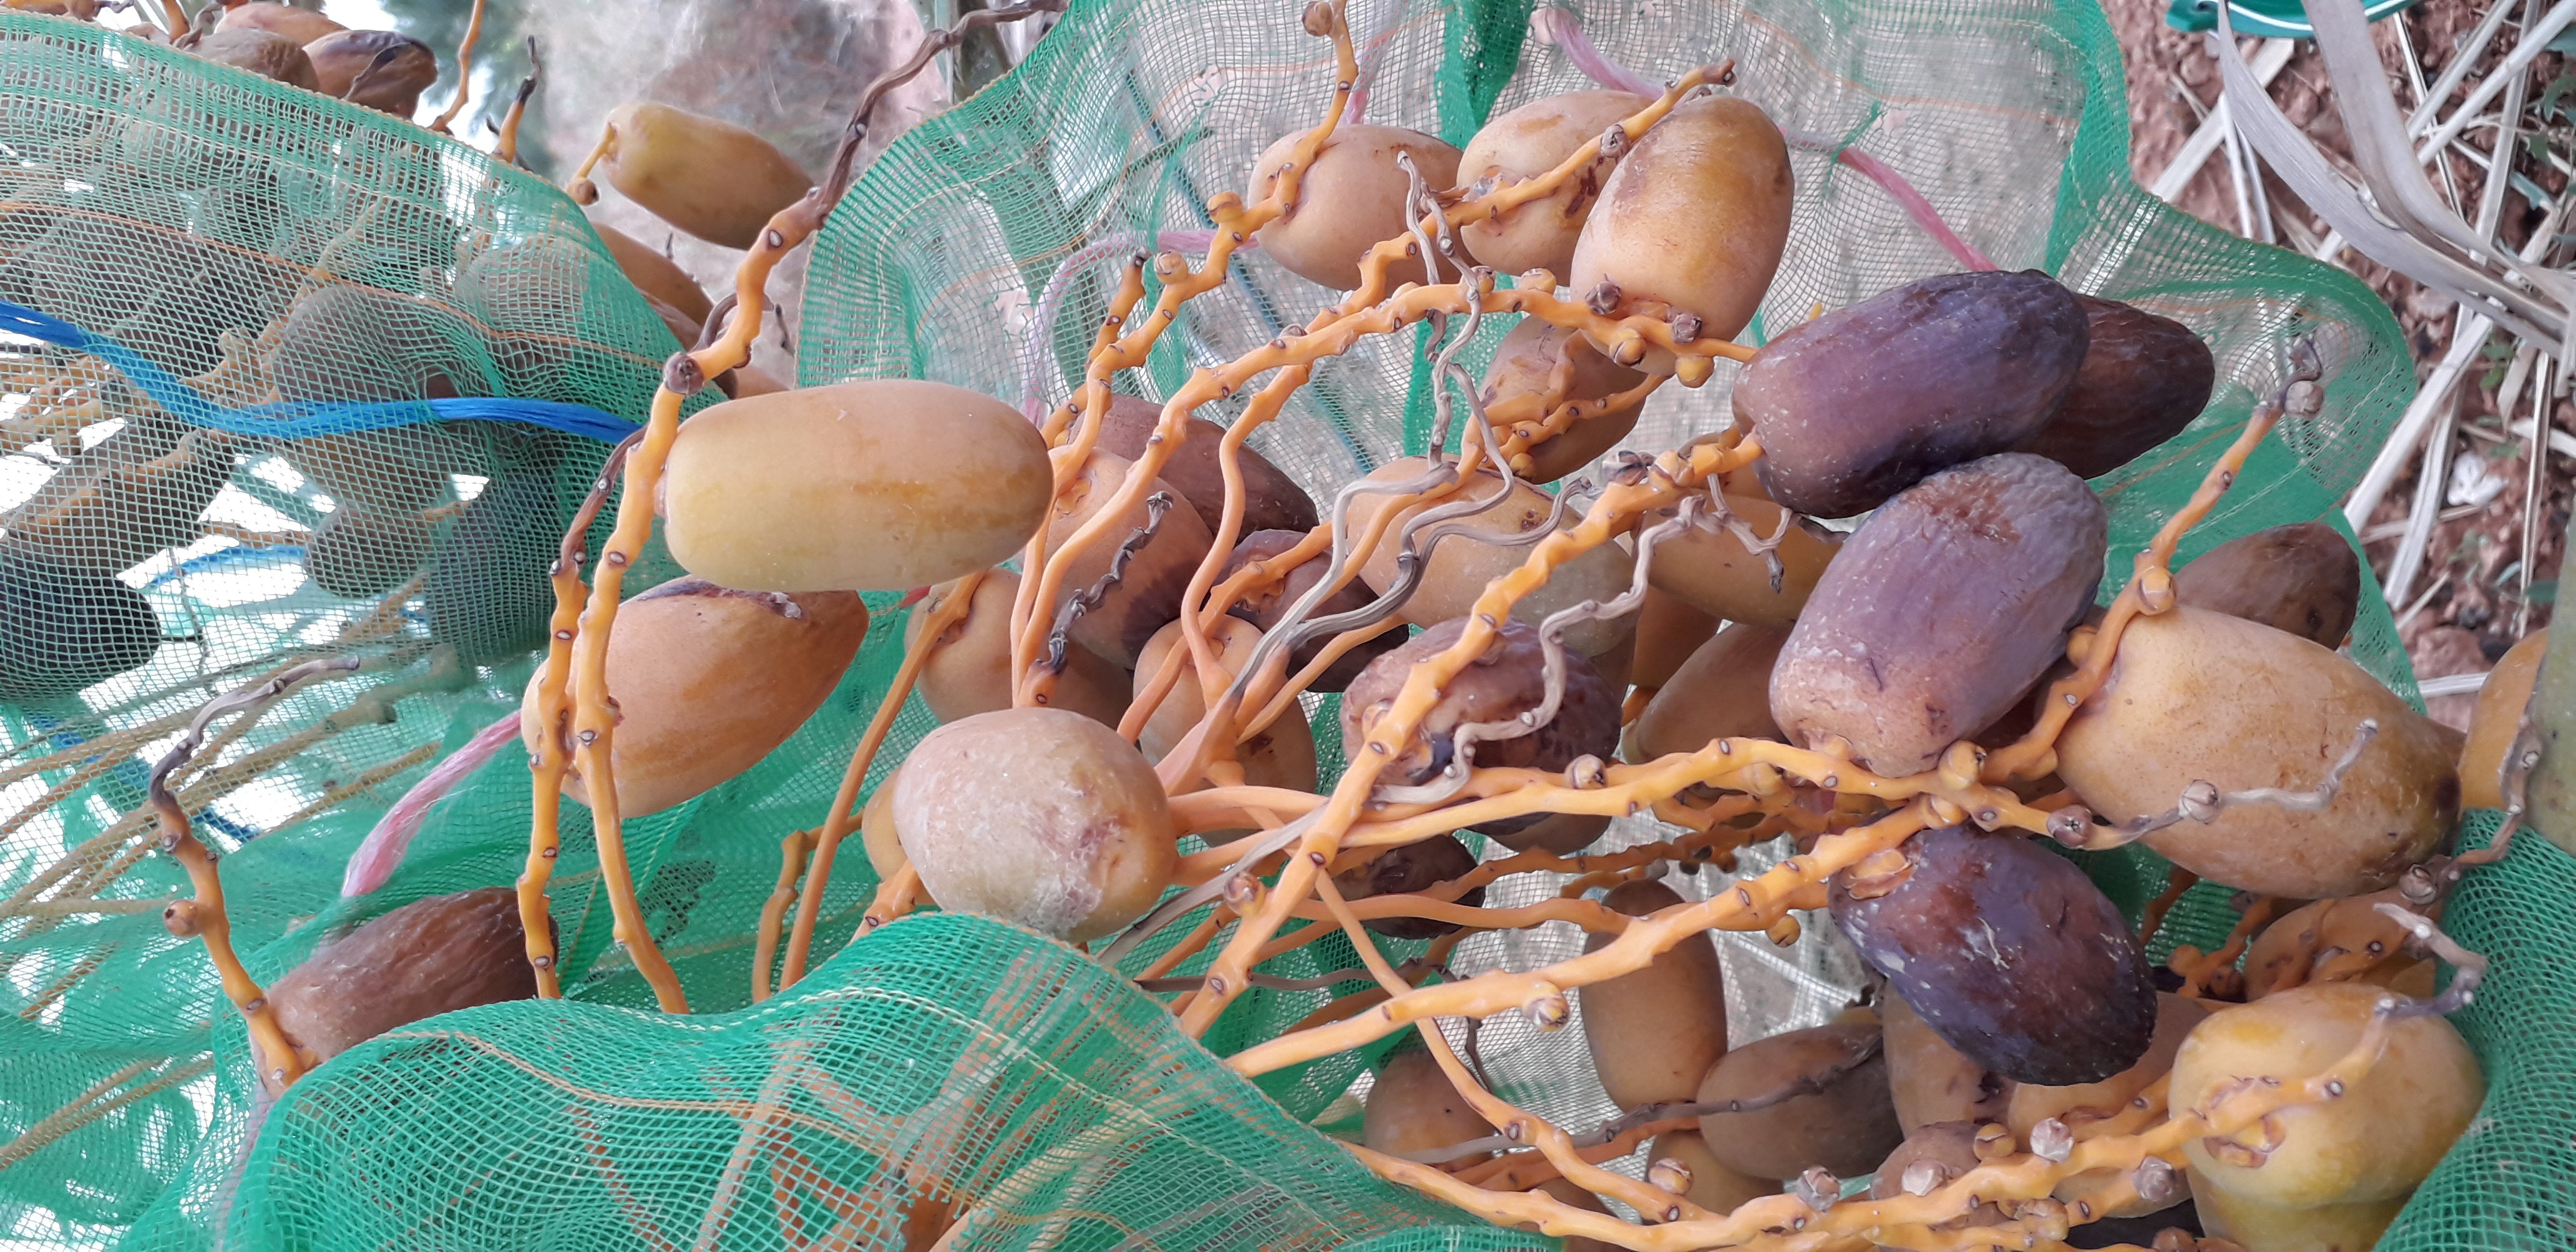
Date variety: Boumajhoul